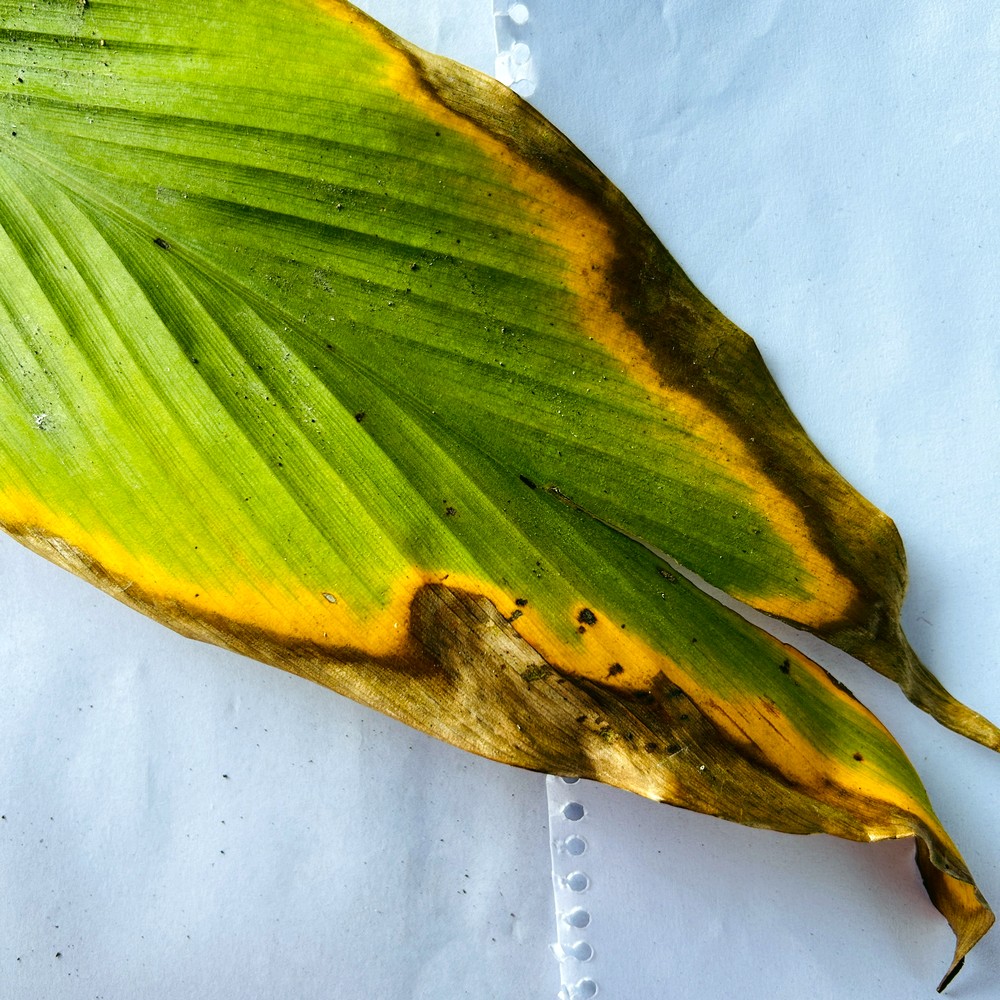
Label: Leaf Blotch